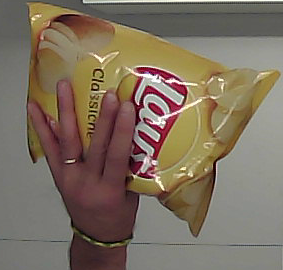
Product: lays_classic